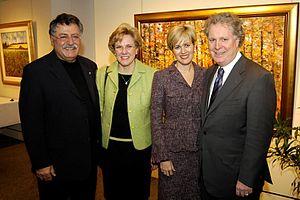
Jean Charest /ʒɑ̃ ʃɑʁɛ/ est un avocat et un homme politique québécois, né le 24 juin 1958 à Sherbrooke et ancien premier ministre du Québec. Auparavant en politique fédérale, il a brièvement été vice-Premier ministre du Canada en 1993 puis chef du Parti progressiste-conservateur de 1993 à 1998. Il s'est notamment fait connaître au Québec en tant que vice-président du comité du « non » lors du référendum québécois de 1995. Il se lance ensuite en politique provinciale, en prenant la direction Parti libéral du Québec en 1998 puis devient le 29ᵉ premier ministre du Québec à la suite de l'élection générale de 2003. Il quitte ses fonctions au terme de trois mandats, après la défaite électorale de 2012.